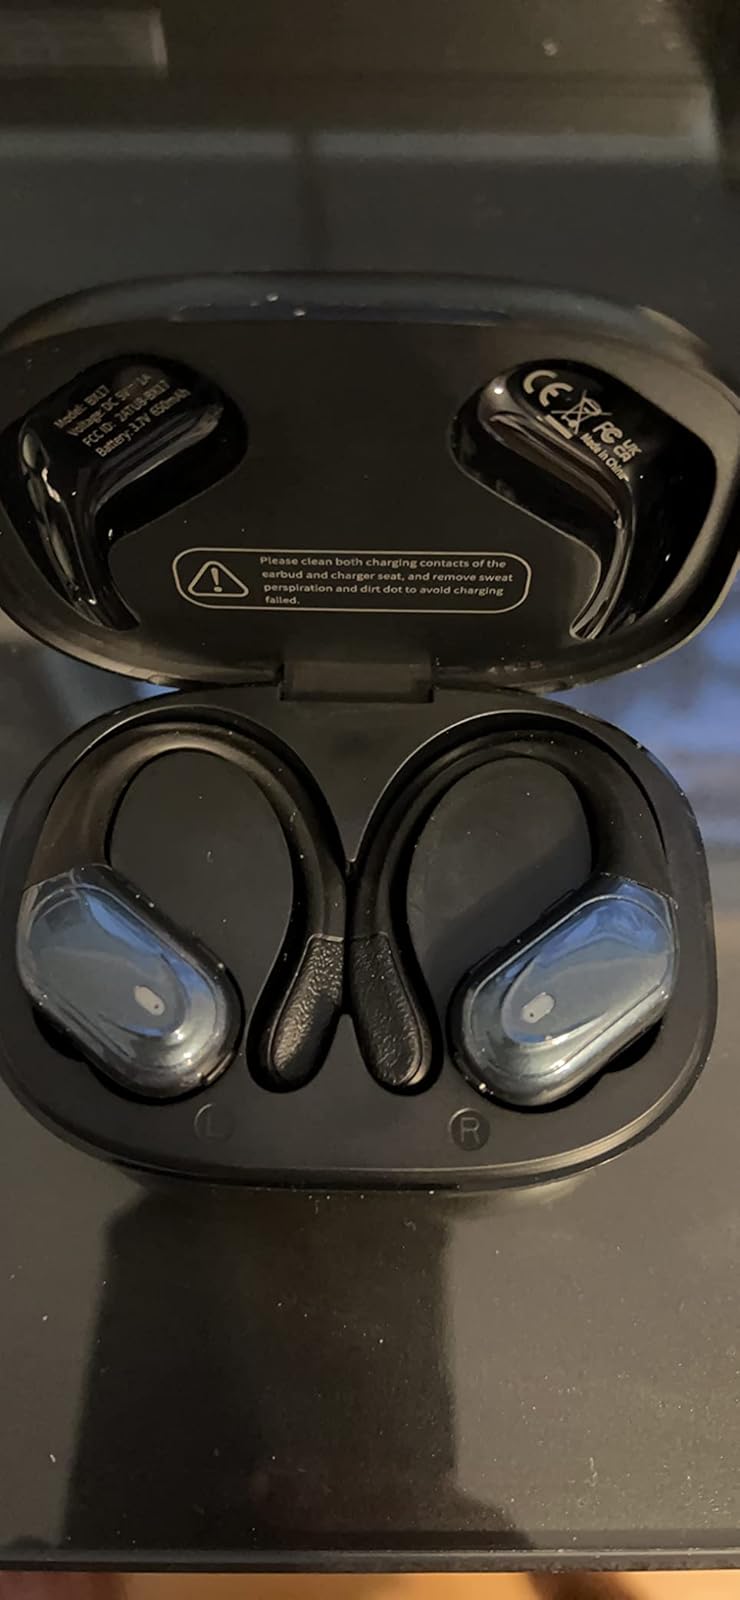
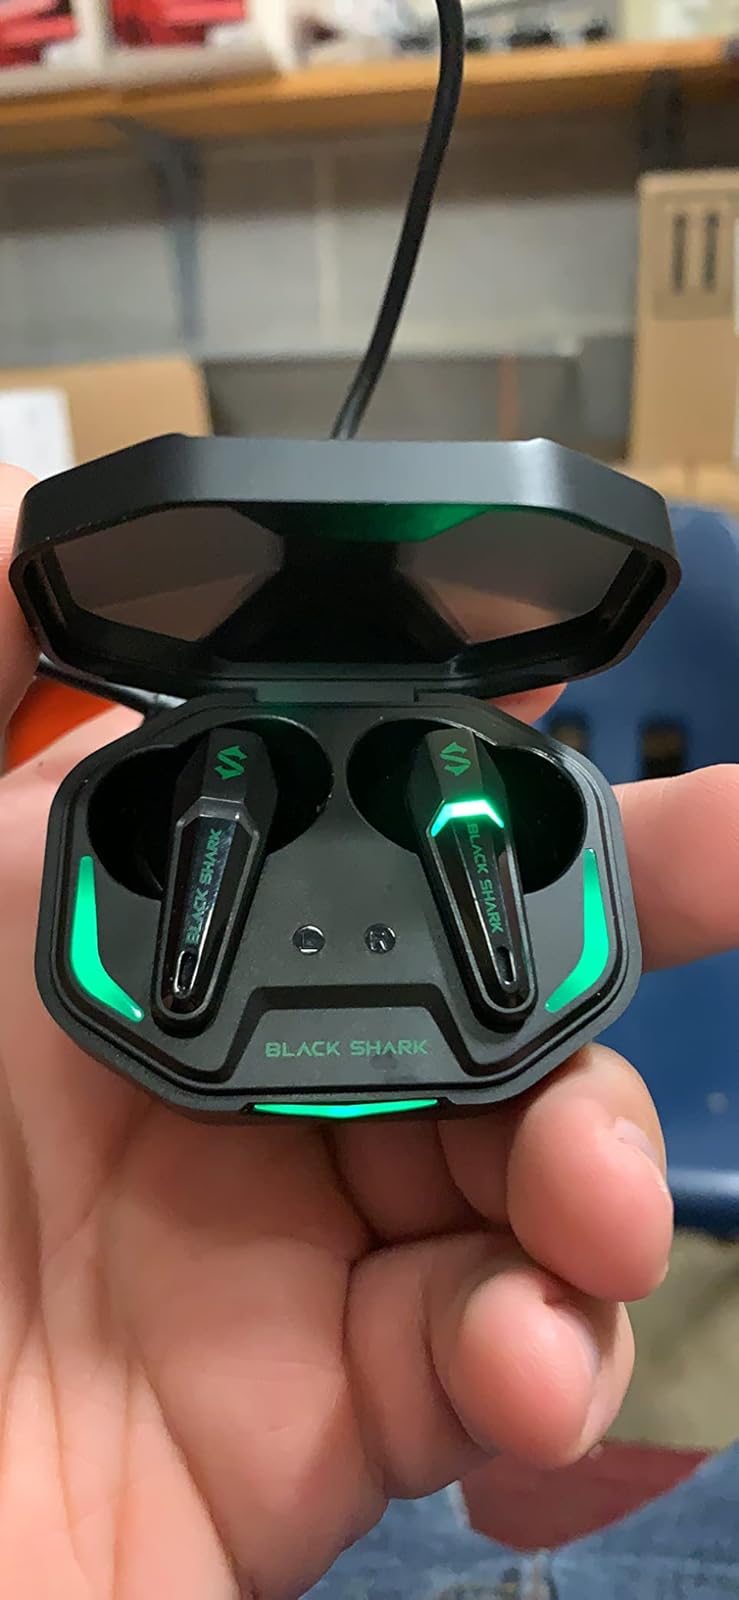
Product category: earbuds
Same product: no